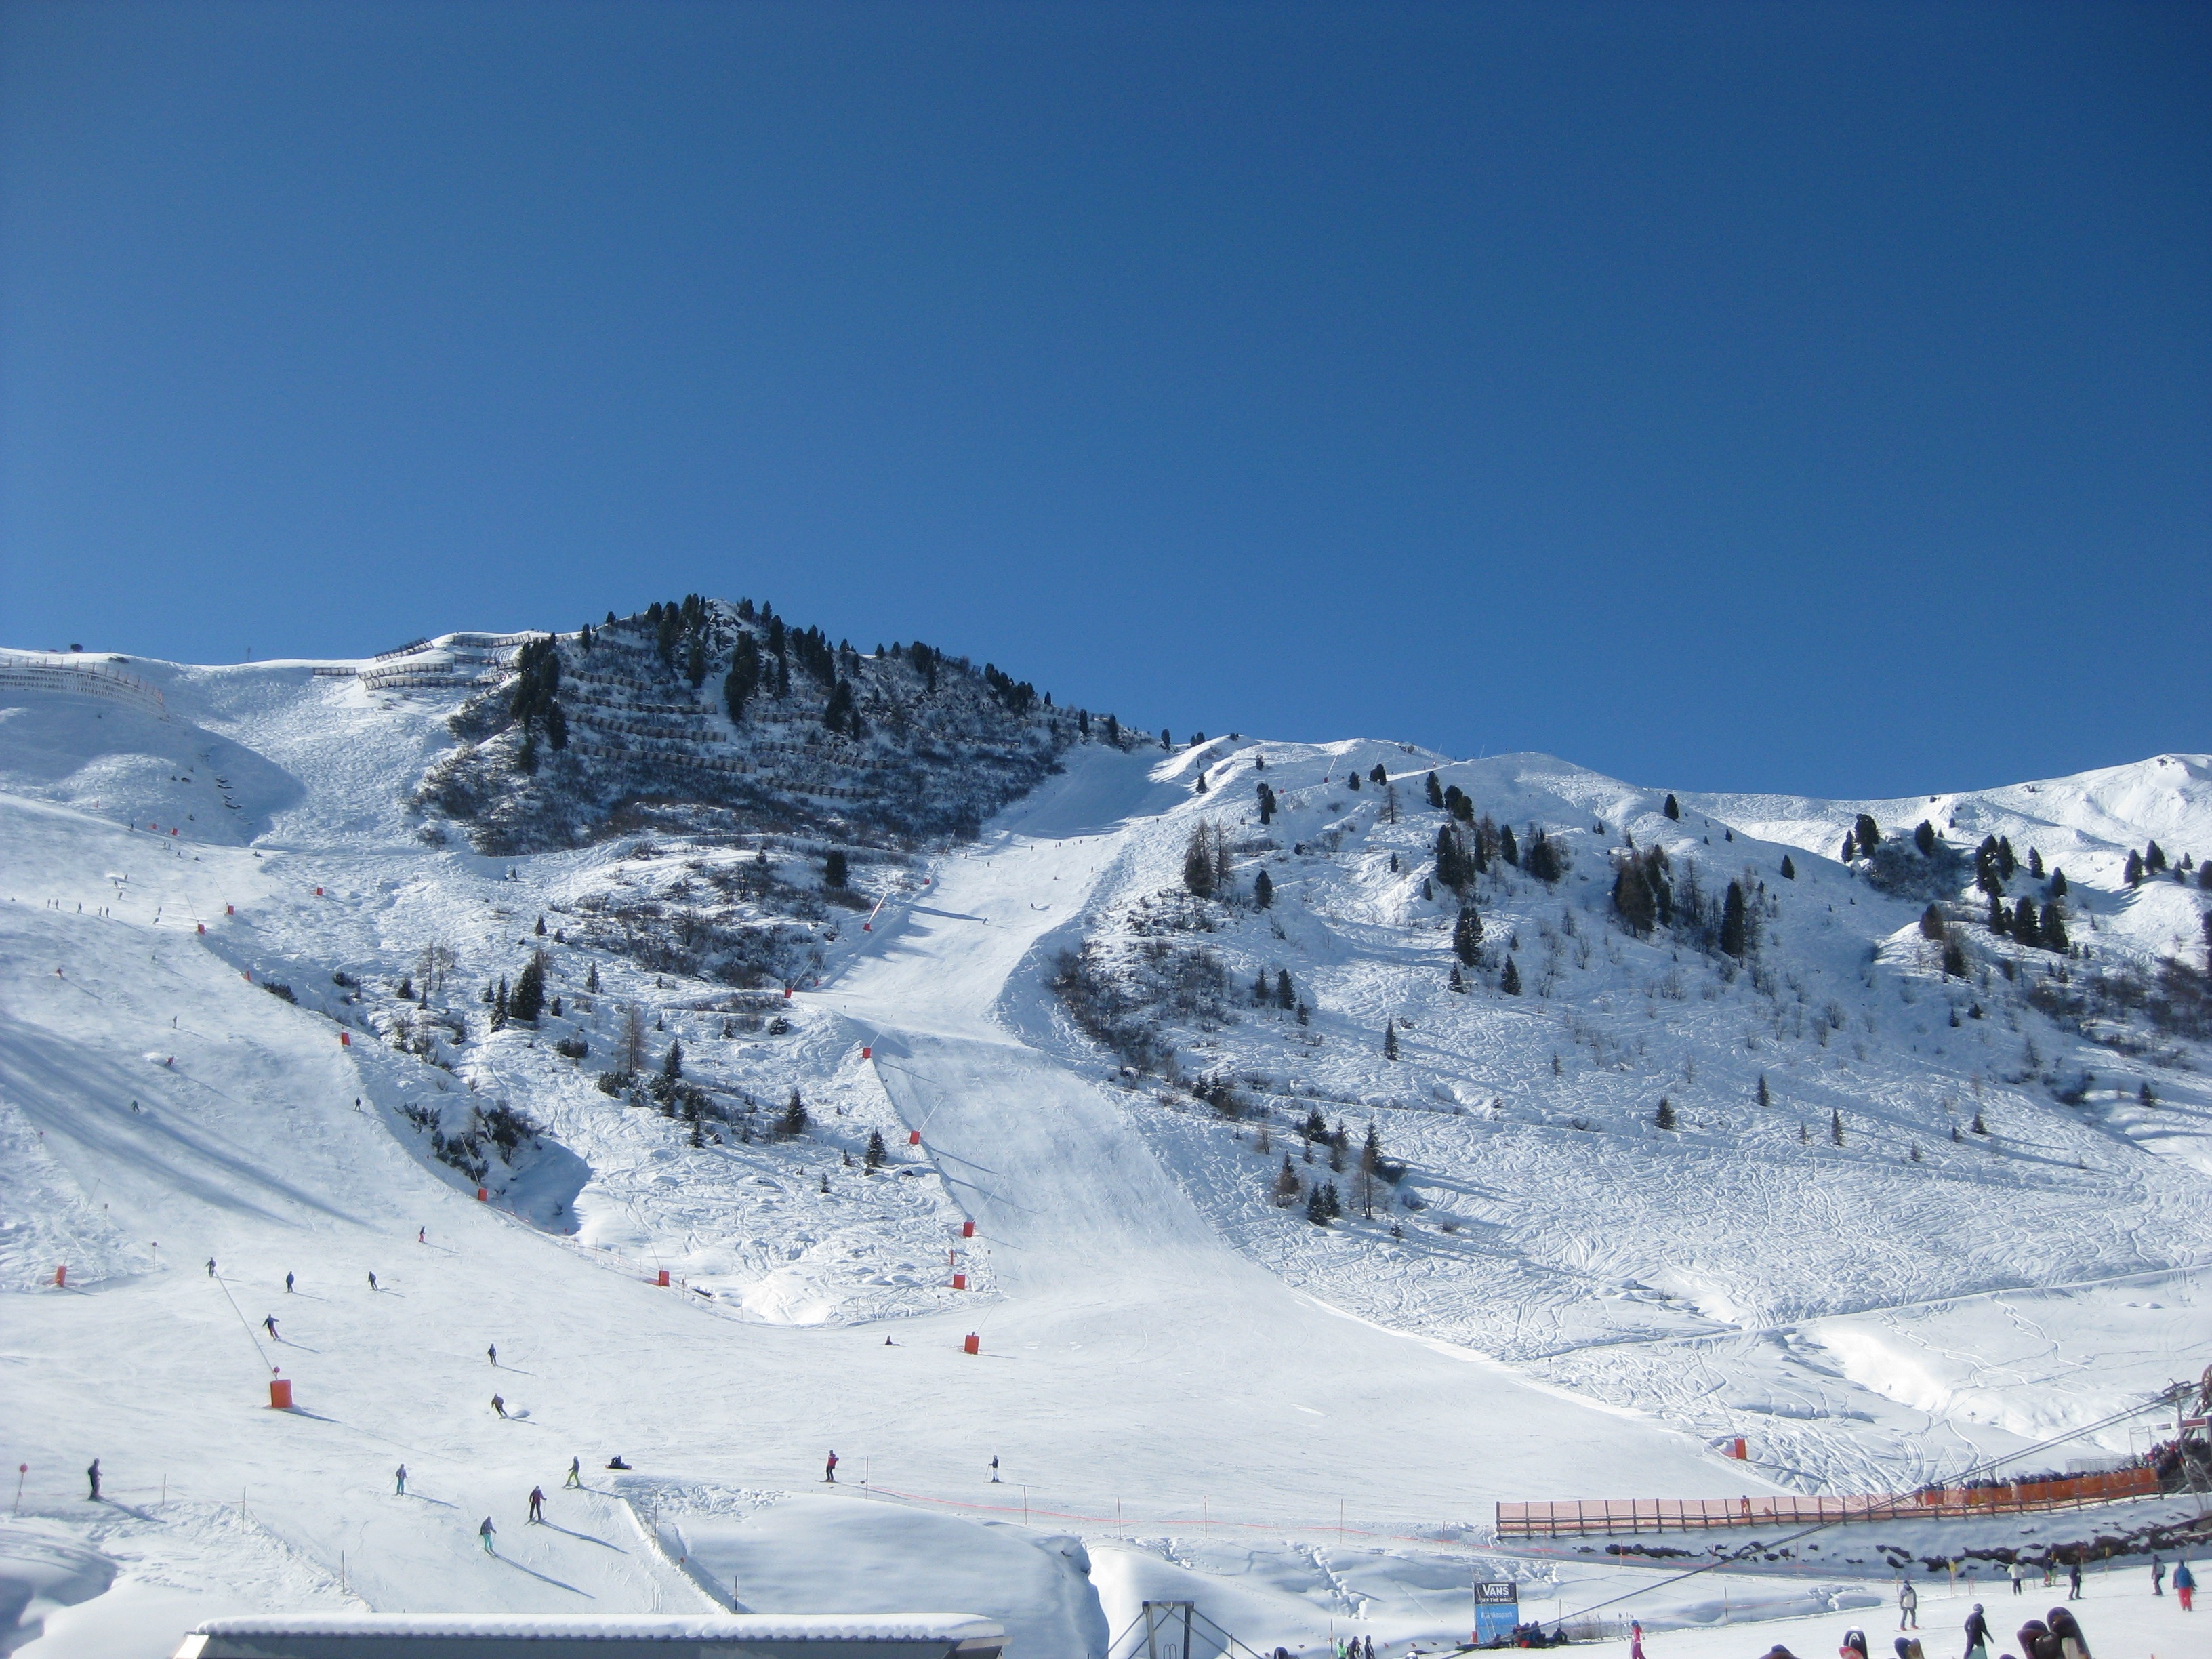
mountain, snow, winter, white, mountain range, europe, weather, alpine, skiing, season, sports equipment, austria, winter sport, sports, resort, alps, ski, piste, ski touring, mayrhofen, zillertal, nordic skiing, ski mountaineering, ski equipment, alpine skiing, geological phenomenon